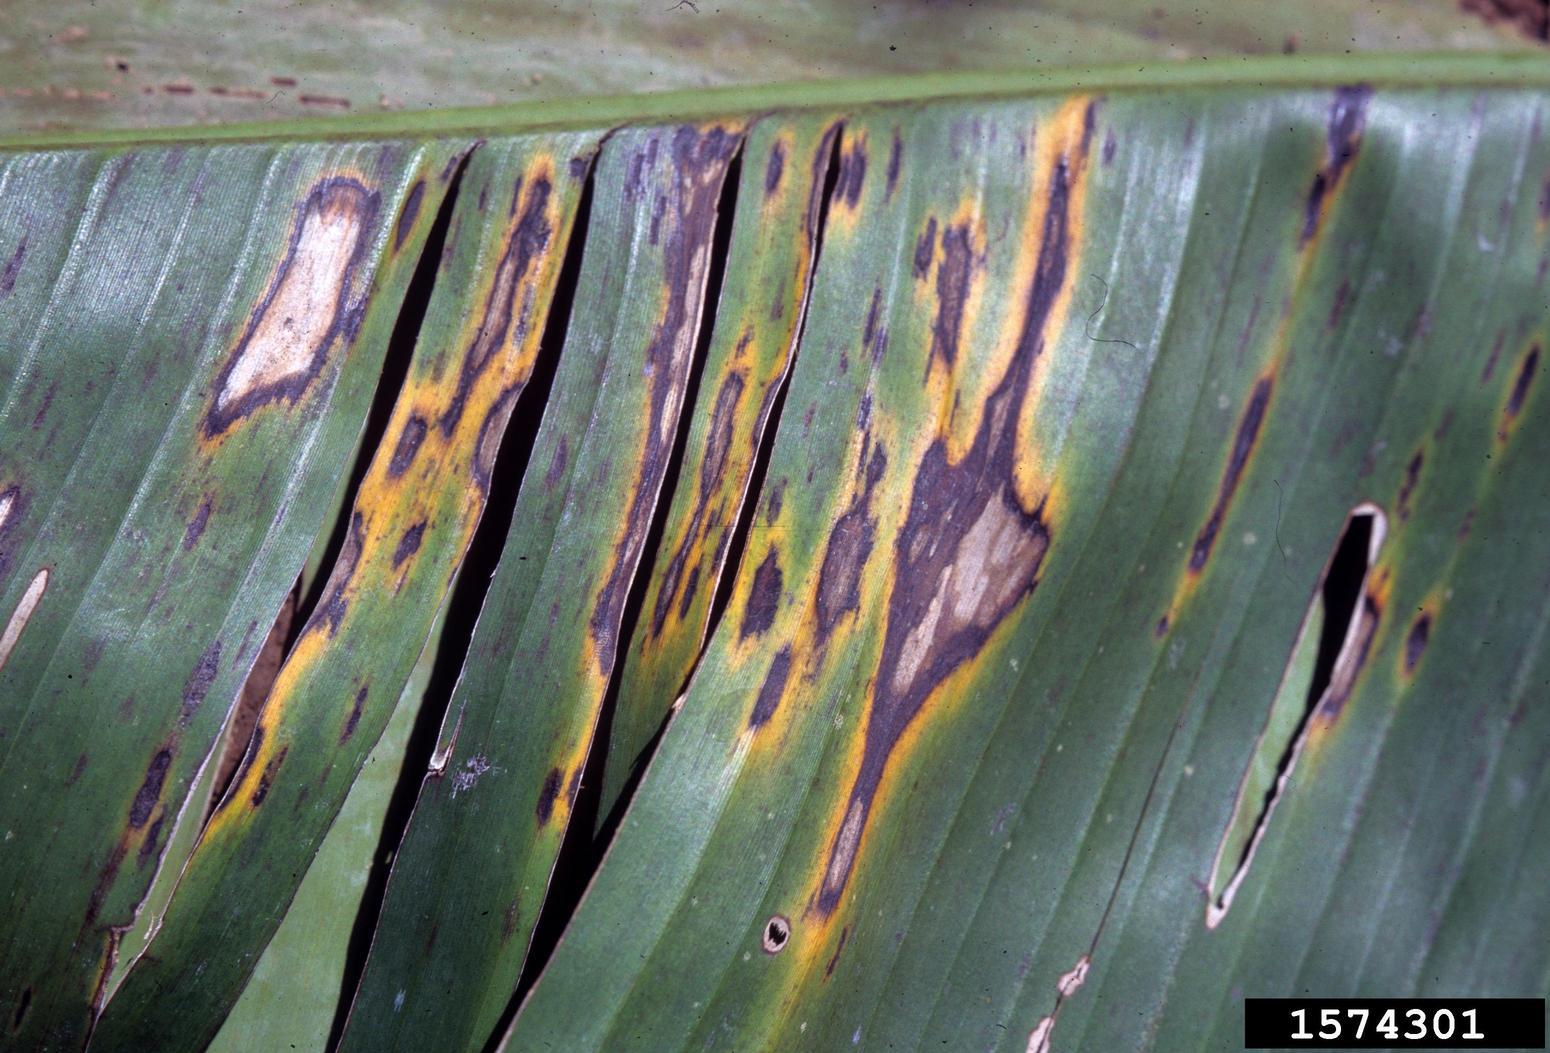
Plant: Banana
Disease: banana black leaf streak